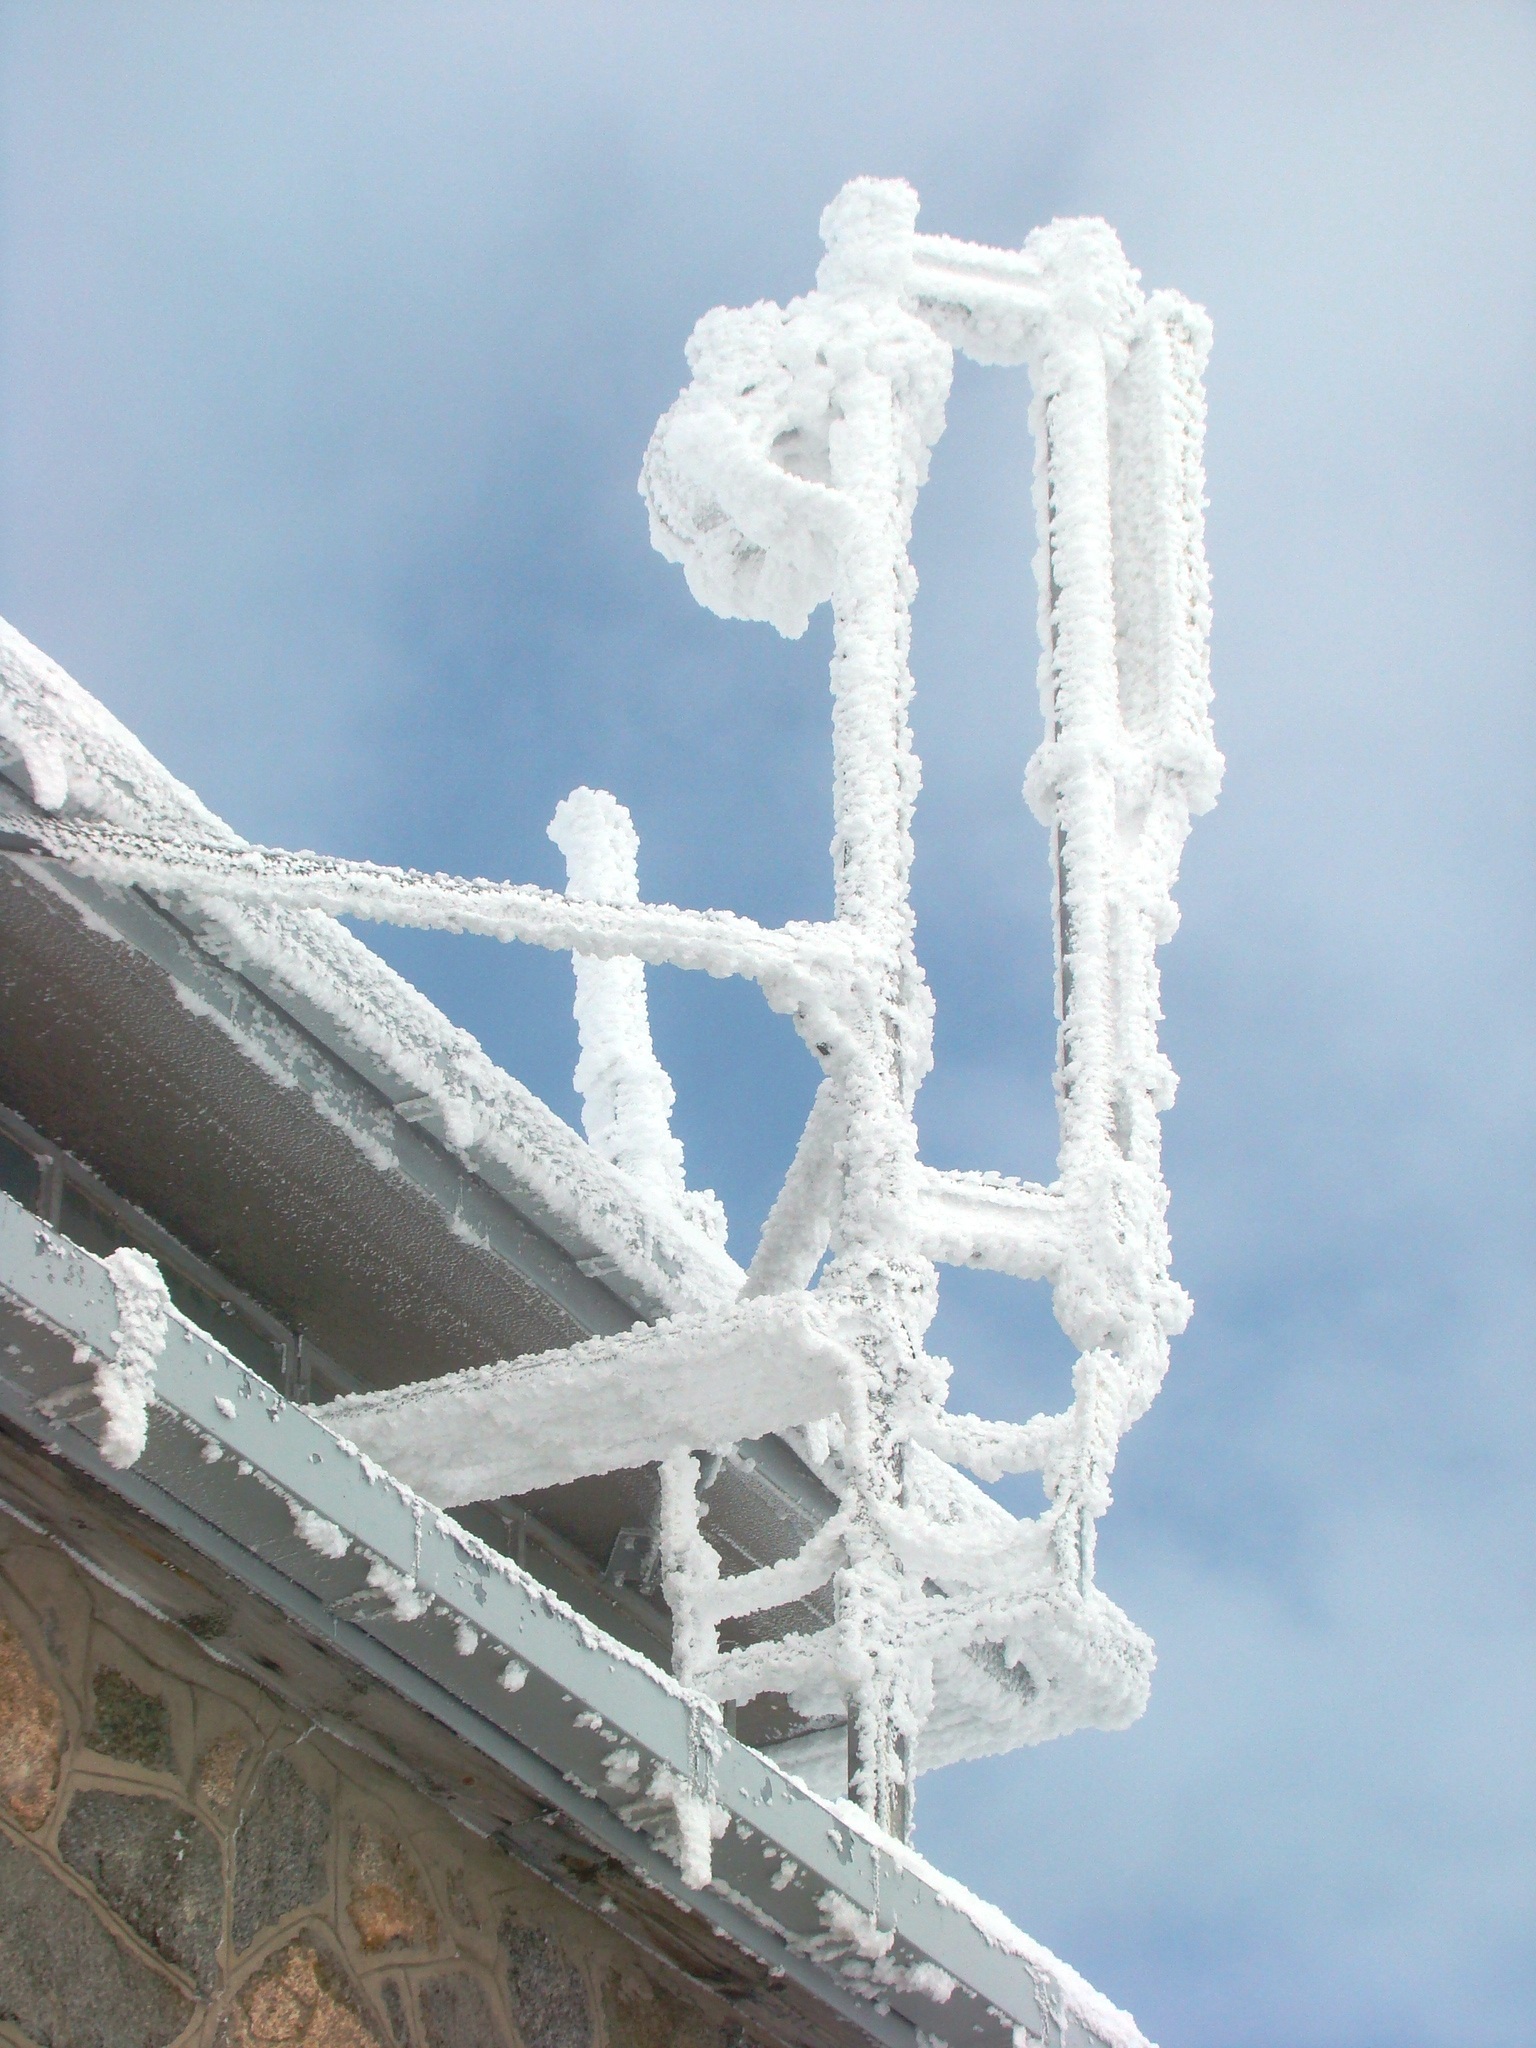
snow, winter, white, frost, ice, weather, icicle, freezing, hard rime, kasprowy wierch, outdoor structure